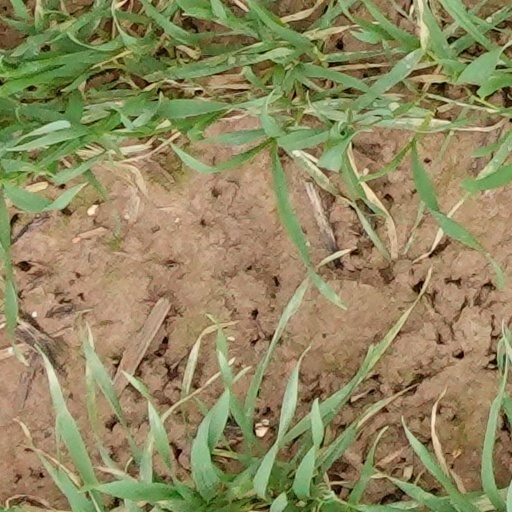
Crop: wheat